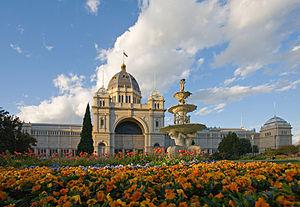
L’architecture australienne, au moins au début de l'histoire du pays, fut influencée par les architectures anglaise et américaine. Au mieux, les architectes australiens cherchaient à être les premiers à importer les nouveaux styles et essayaient de leur donner des caractères locaux. L'architecture australienne contemporaine post-seconde Guerre mondiale reflète le multiculturalisme de la société australienne et lui donne une identité émergente multifactorielle.
Le drapeau de l'Australie est bleu avec, dans le quart supérieur du côté de la lance, l'Union Jack. Dans le quart du dessous se trouve l'Étoile de la fédération, une étoile blanche à sept branches, six branches pour chacun des six États et une branche pour les deux territoires. L'autre moitié du drapeau représente la constellation de la Croix du Sud en blanc avec une petite étoile à cinq branches et quatre autres à sept branches.
L'Australie, en forme longue le Commonwealth d'Australie, est un pays de l'hémisphère sud dont la superficie couvre la plus grande partie de l'Océanie. En plus de l'île éponyme, l'Australie comprend également la Tasmanie ainsi que d’autres îles des océans Austral, Pacifique et Indien. Elle revendique aussi 6 000 000 km² en Antarctique. Les nations voisines comprennent notamment l'Indonésie, le Timor oriental et la Papouasie-Nouvelle-Guinée au nord, les îles Salomon, Vanuatu et le territoire français de Nouvelle-Calédonie au nord-est, la Nouvelle-Zélande au sud-est ainsi que le territoire français des îles Kerguelen à l'ouest des îles australiennes Heard et McDonald.
La culture de l'Australie moderne est une culture occidentale métissée de plusieurs autres. D'origine essentiellement anglo-celte modifiée par la vie de ses premiers colons, l'immigration multi-ethnique due aux ruées vers l'or des années 1850, l'arrivée de nouveaux immigrants après la Seconde Guerre mondiale et, plus récemment, la culture américaine, elle est aussi influencée par la culture de ses Aborigènes dont le temps du rêve est le thème central. On y ajoutera les influences de l'environnement australien si particulier, de l'isolement géographique par rapport aux nations occidentales et de la proximité de l'Asie.